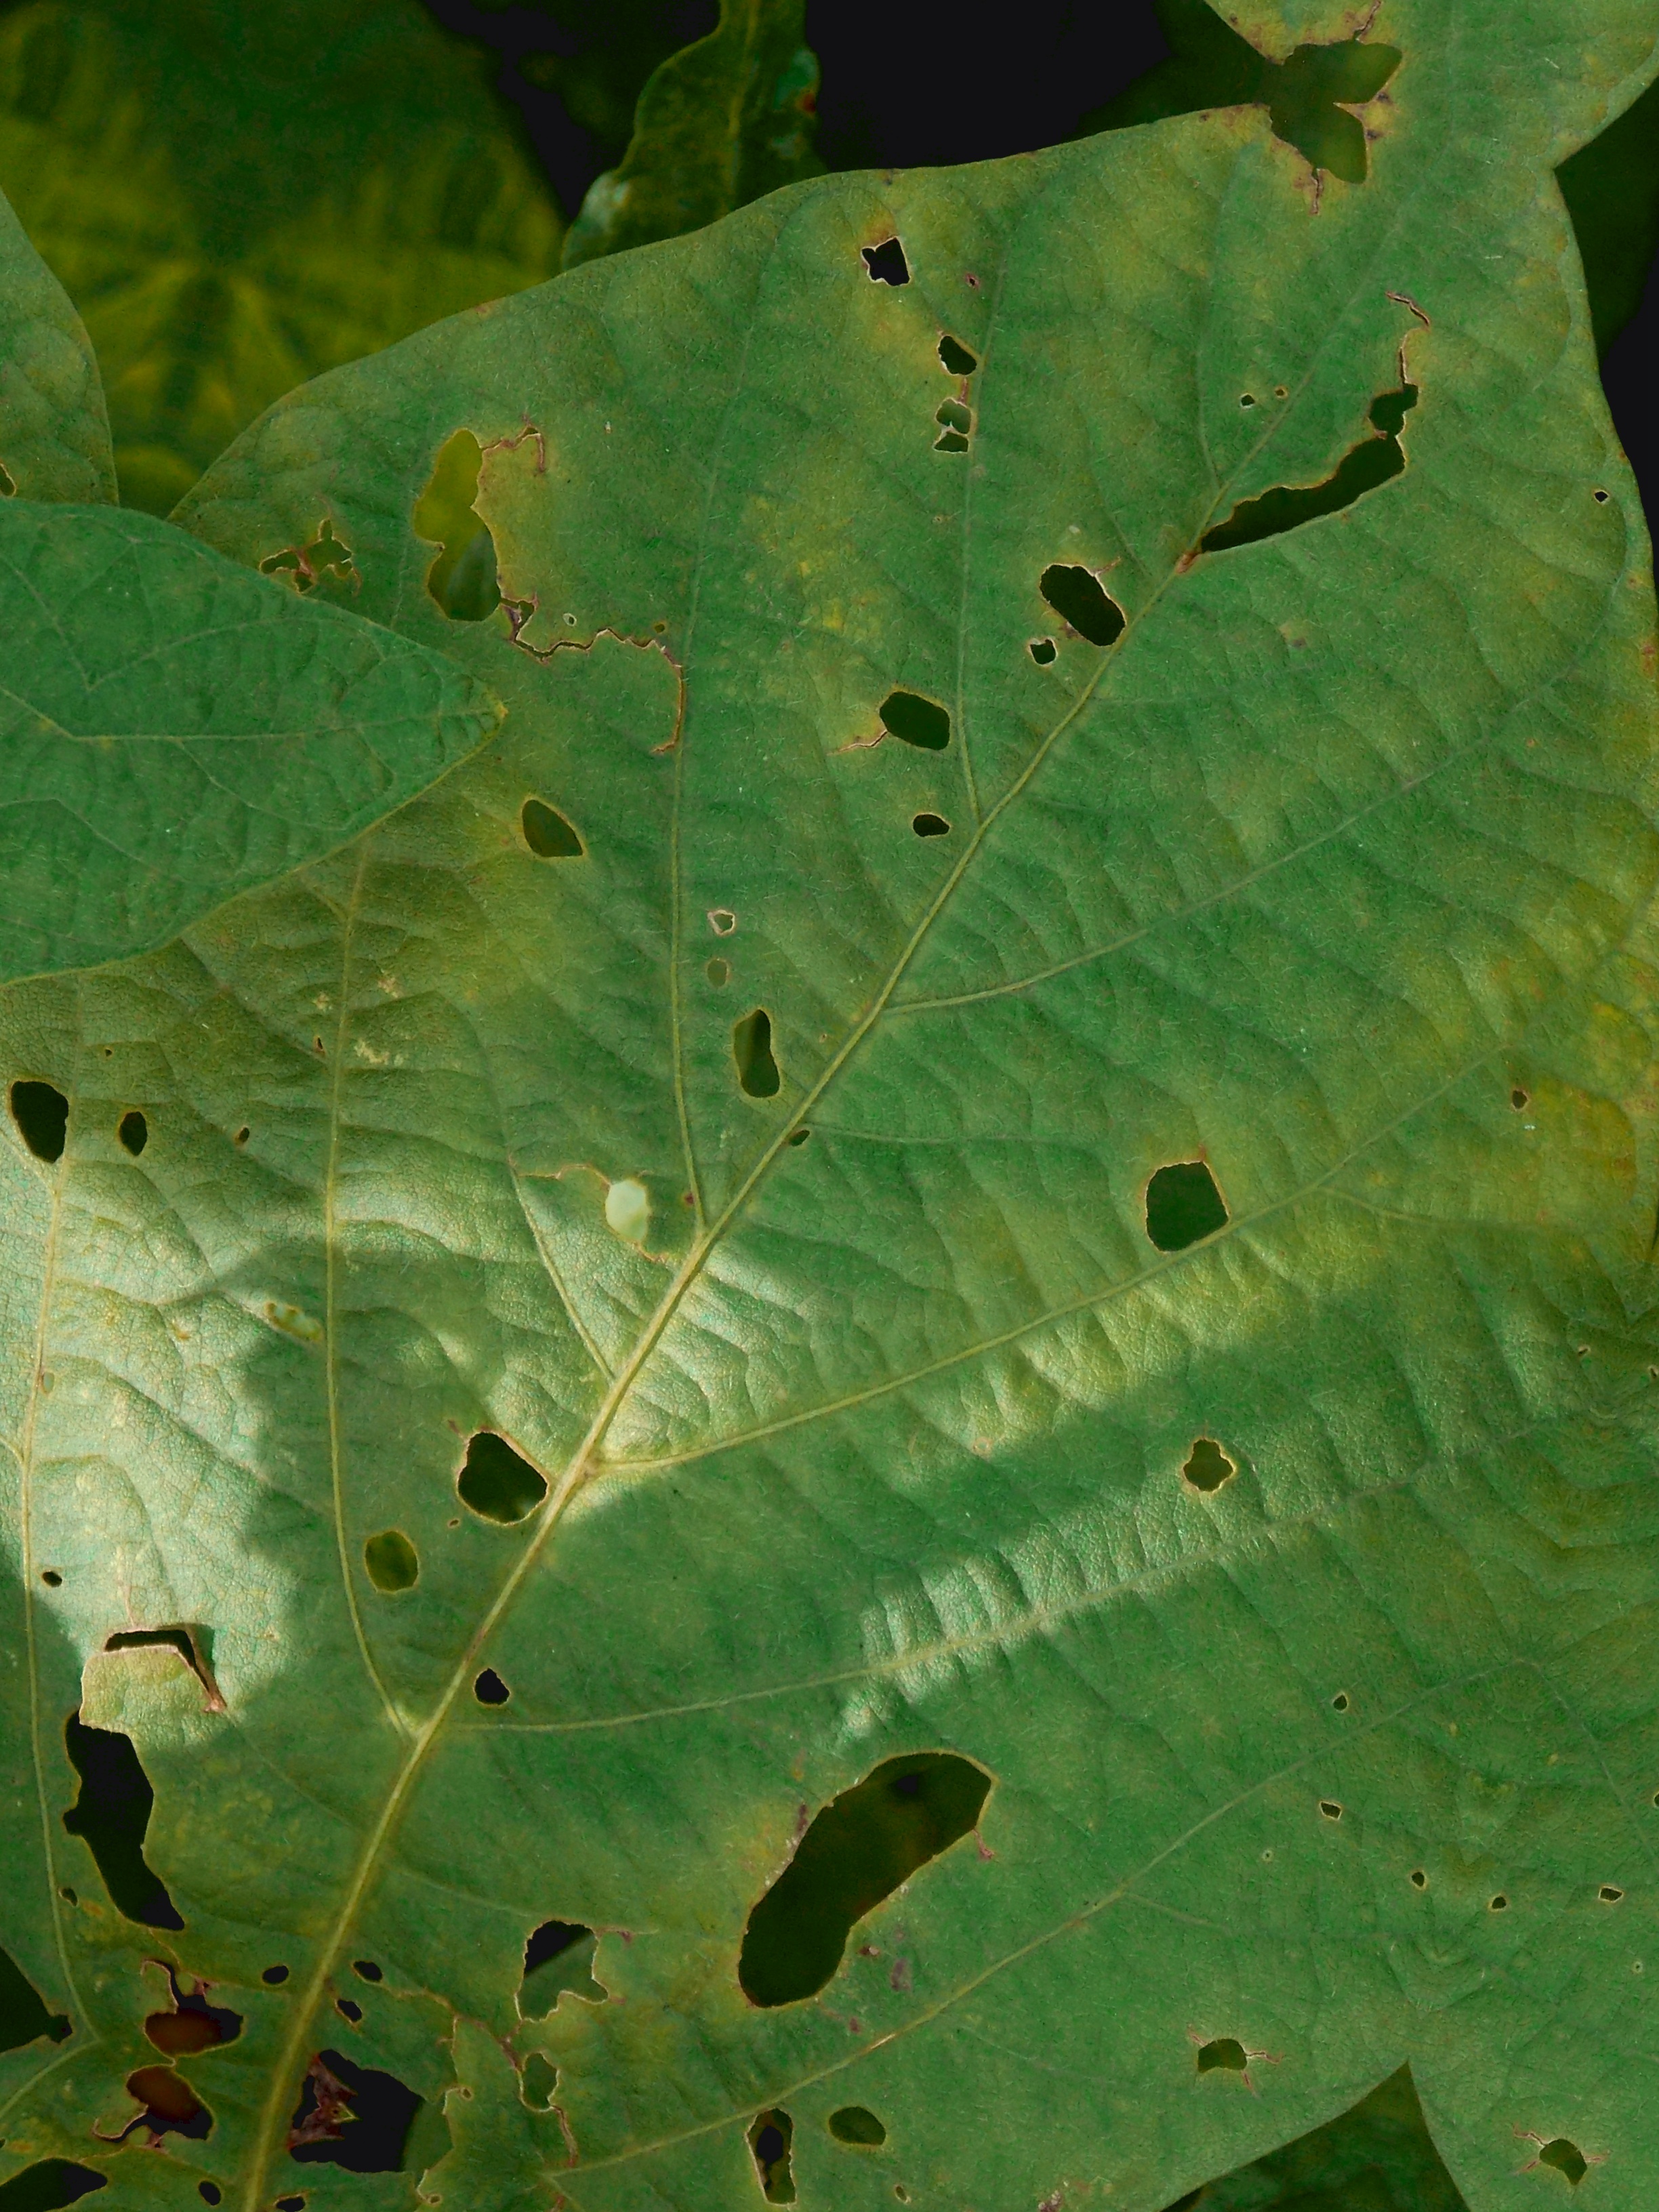
Label: Disease